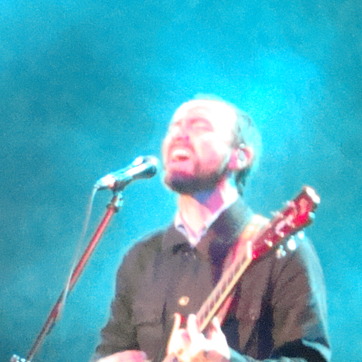
Material: hair